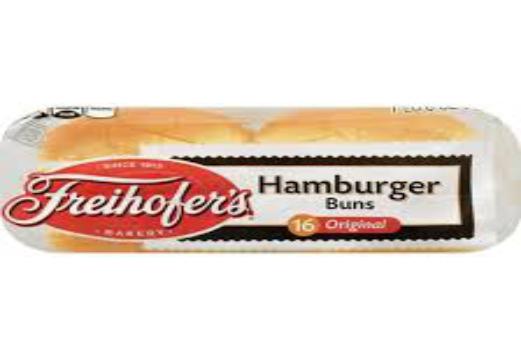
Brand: Freihofers
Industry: Food